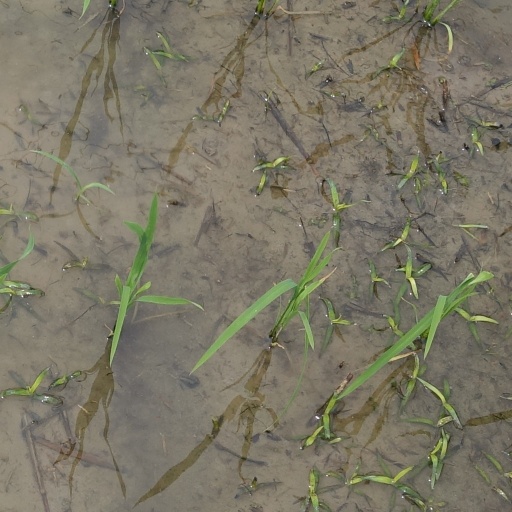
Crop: rice